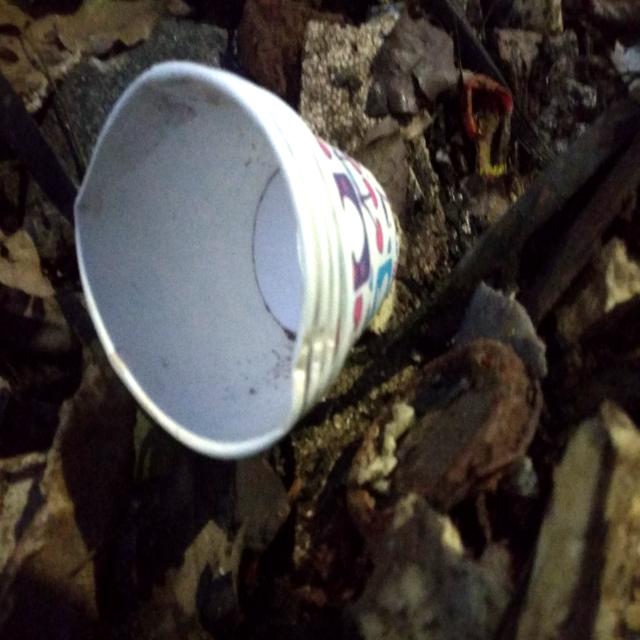
Label: Trash